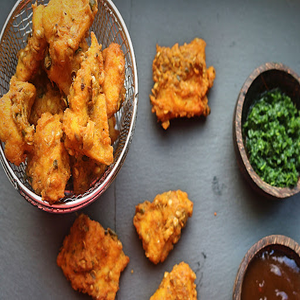
Dish: pakora